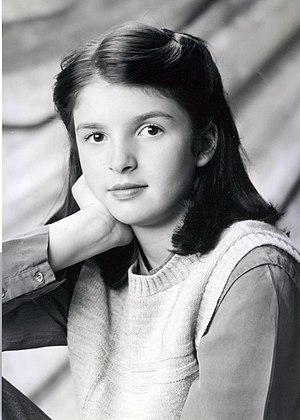
Emily Rosa est une Américaine née le 6 février 1987 à Loveland dans le Colorado, qui est devenue à l'âge de onze ans la plus jeune personne à avoir publié dans une revue de médecine à comité de lecture — Le Journal of the American Medical Association.